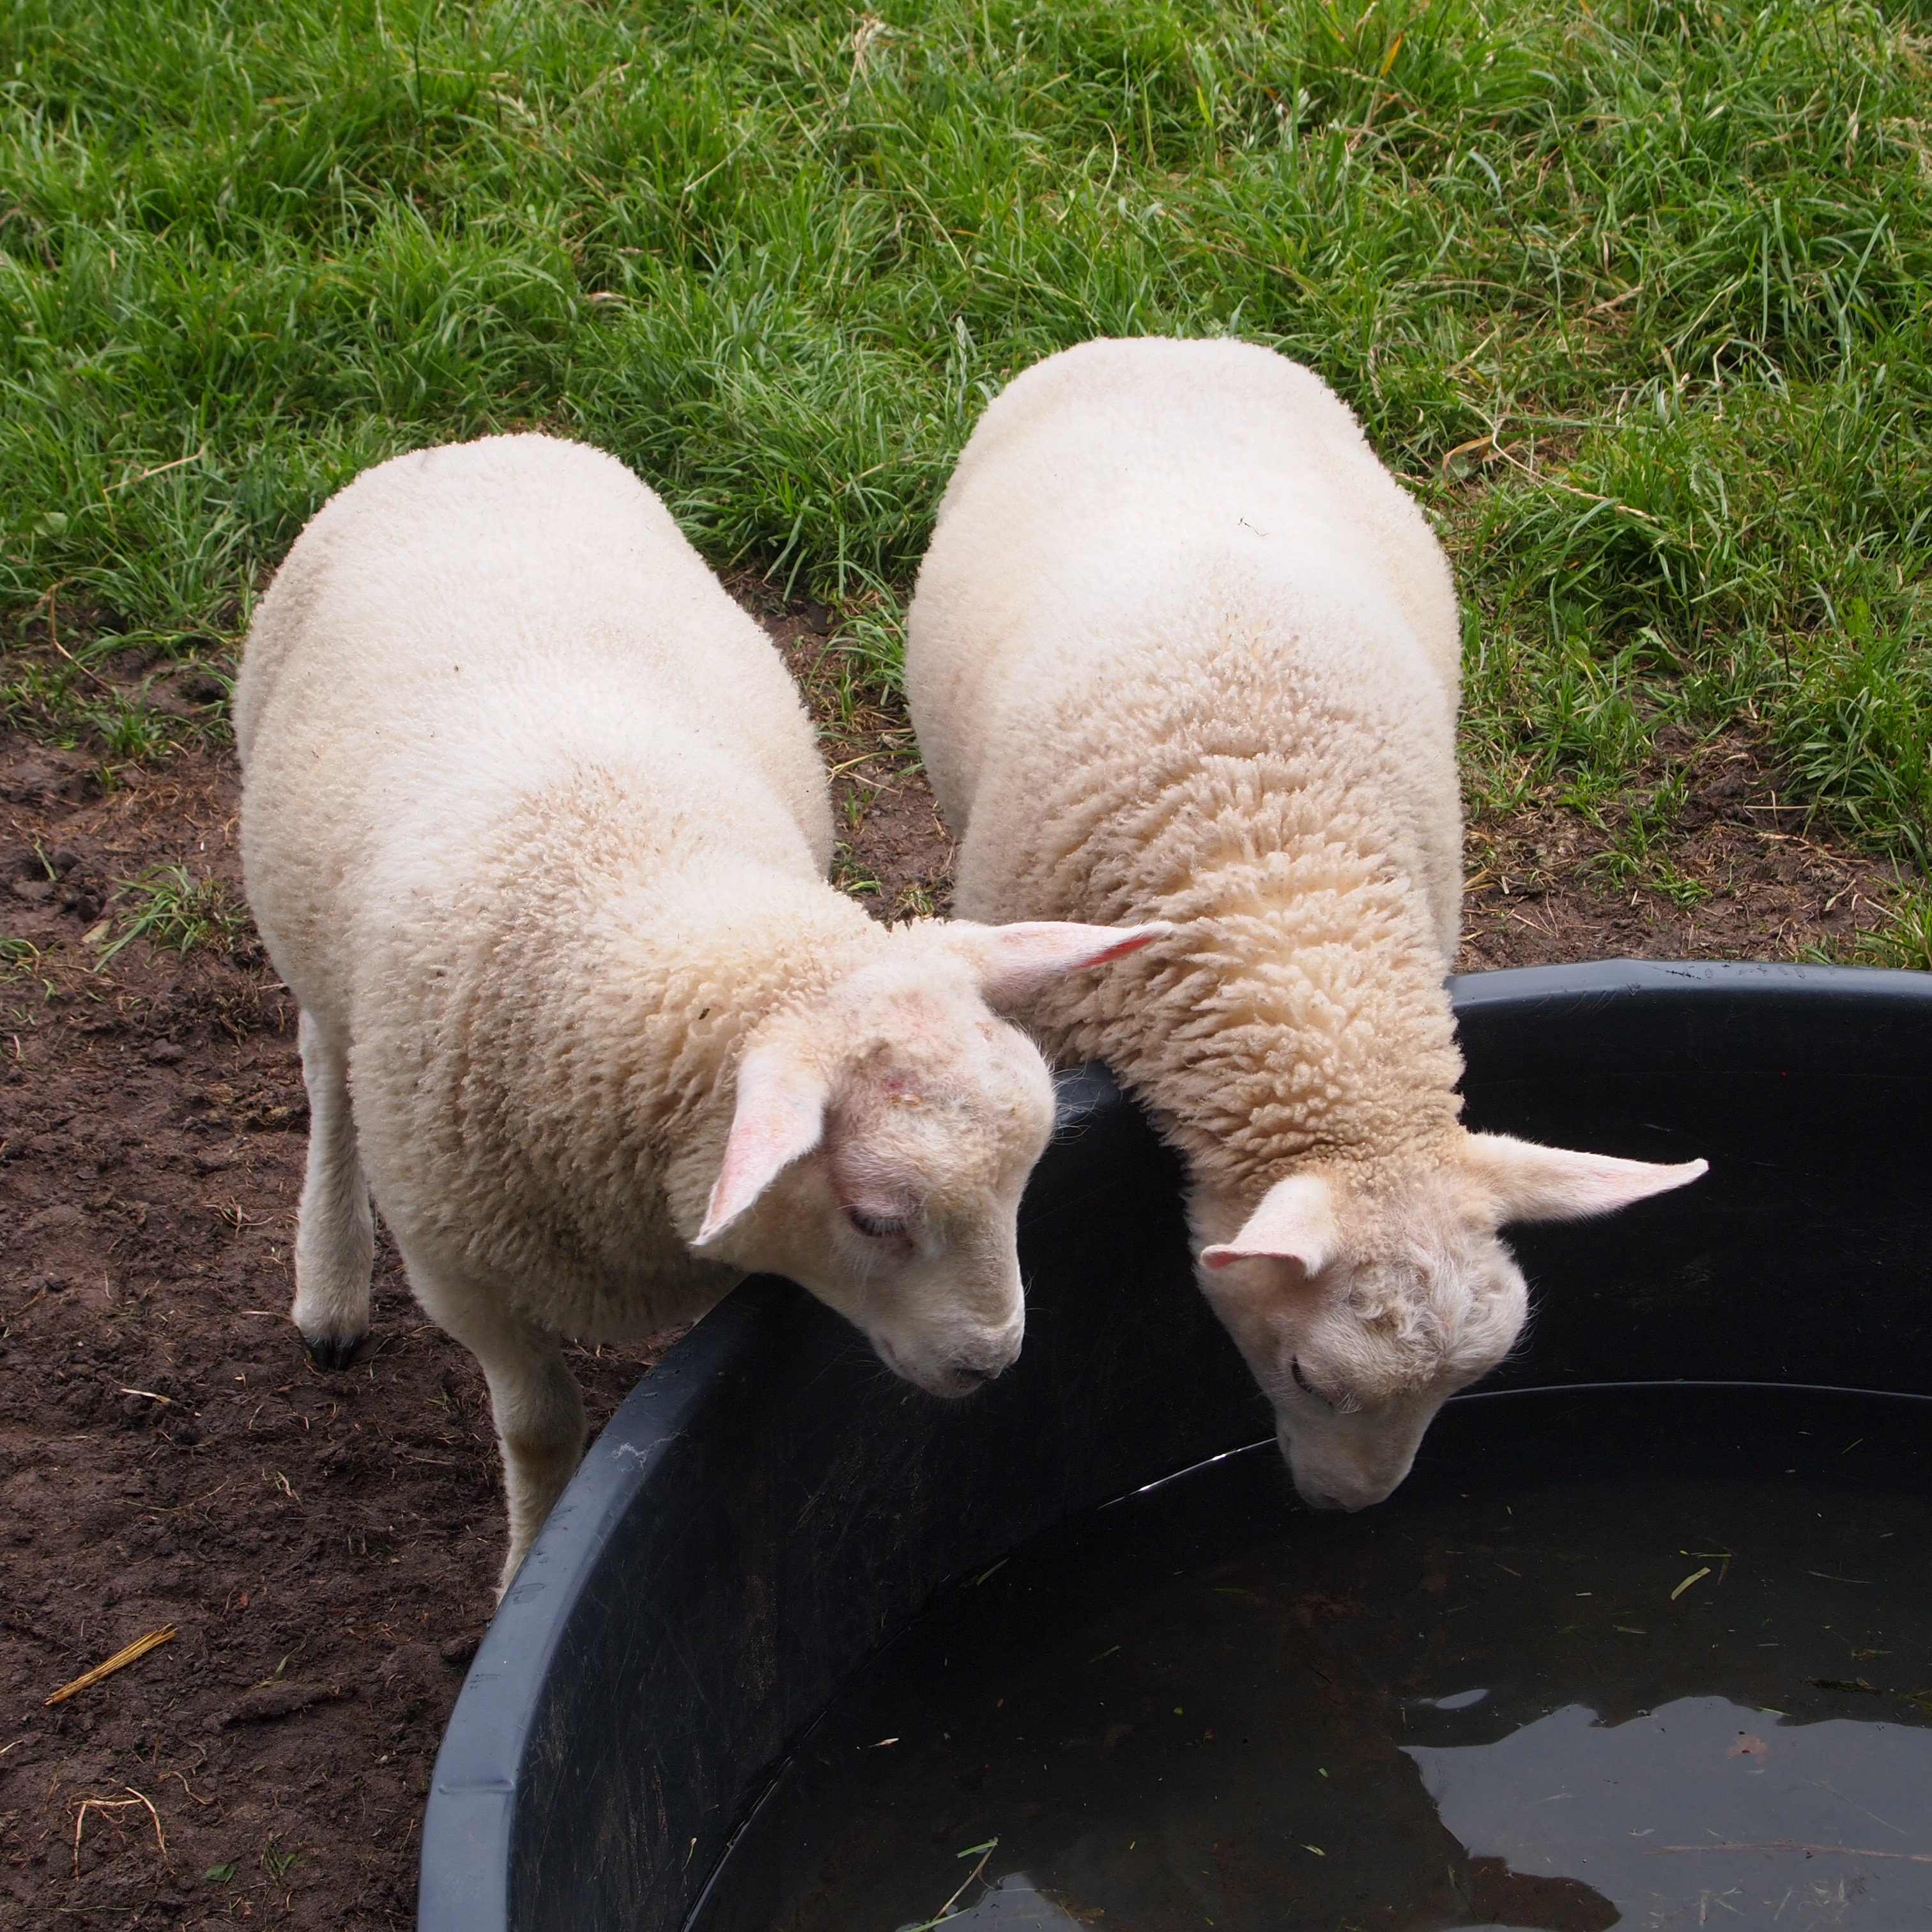
landscape, nature, grass, spring, sheep, mammal, together, fauna, animals, drinking, mirror, vertebrate, sheeps, lambs, domestic pig, drink bench